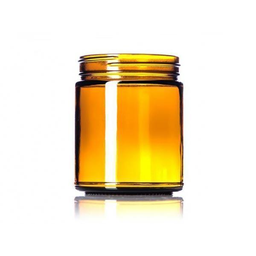
Label: glass